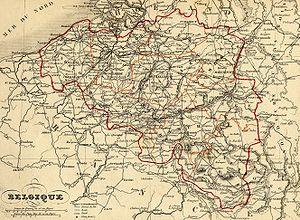
Carte géographique ancienne de Belgique (wp-FR) avec noms en français dressée par le géographe Alexandre Vuillemin en 1843 extraite de son “Atlas universel de géographie ancienne et moderne à l'usage des pensionnats”. Le titre original de cette carte est “Belgique”. Sur cette carte de 1843, la rectification de frontière de 1839 donnant le Limbourg oriental et Maastricht aux Pays Bas est intégrée. Par contre, les “Cantons de l'Est” (Eupen, Malmedy, Saint Vith), ajoutés à la Belgique à la fin de la première guerre mondiale, sont en dehors de la frontière du royaume belge d'alors. Cet atlas était initialement monochrome mais son premier propriétaire a réhaussé manuellement en couleur les frontières ou limites administratives.
Les cantons de l’Est sont une région frontalière détachée de l'Allemagne en 1919 en application du traité de Versailles afin de donner à la Belgique un accroissement de territoire dont le but était, à l'époque, de permettre une défense militaire belge avancée vers l'est. Ils furent souvent appelés jusqu'aux années 1970 les « cantons rédimés ». Ils se composent de l'ancienne circonscription prussienne d'Eupen-Malmedy et du Moresnet neutre, ainsi que de la ligne de chemin de fer dite Vennbahn. Une tentative de négociations secrètes lancée par le gouvernement allemand pour permettre à celui-ci de racheter les cantons de l’Est à la Belgique échouera en 1925 face au refus opposé par la France à toute remise en cause du traité de Versailles.
La situation géographique de la Belgique dans l’Europe occidentale est particulière. Elle est entourée par quatre États, dont deux importants, l’Allemagne et la France, sans compter le Royaume-Uni, séparé de la Belgique par la mer du Nord. Cette situation privilégiée du point de vue économique, l’est moins si on considère les vicissitudes que cette position a provoquées durant l’histoire. Les frontières actuelles du pays sont fixées depuis longtemps. Mais, si l’on étudie l’histoire de la Belgique depuis son indépendance, on remarque qu’elles ont varié ou auraient pu varier à plusieurs reprises et pendant des durées fort variables. Dans ce deuxième cas, le mot « variation » aurait d’ailleurs plutôt dû être remplacé par « disparition ».
Eupen est une ville germanophone de Belgique située dans la province de Liège en Région wallonne.
Alexandre Vuillemin, né à Paris en 1812 et mort en 1886, est un géographe français.